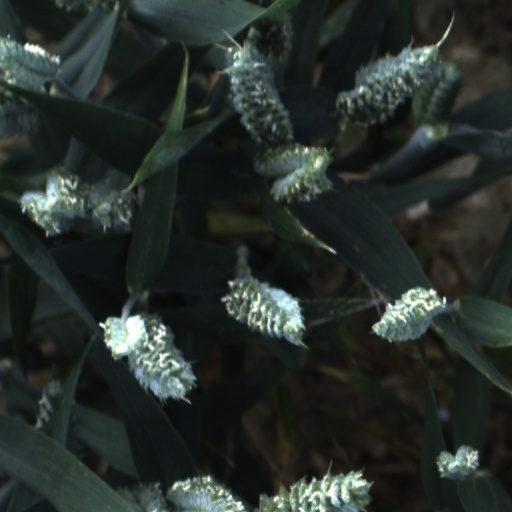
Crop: wheat